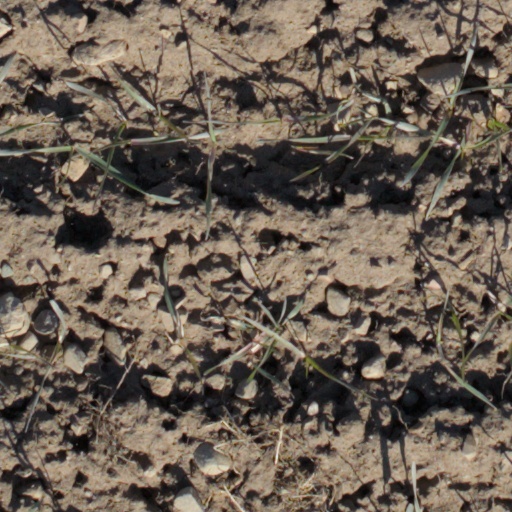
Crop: wheat